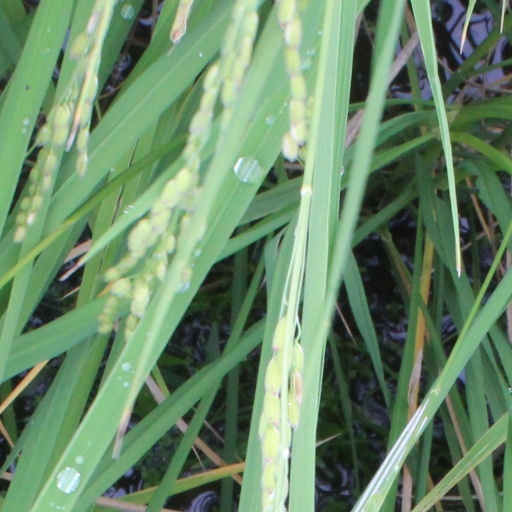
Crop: rice